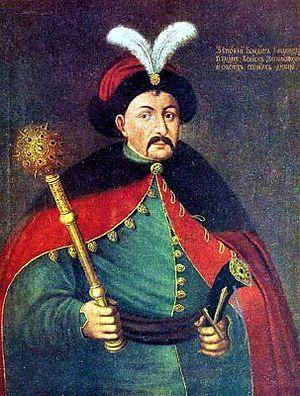
Bohdan Khmelnytsky du clan Abdank, plus connu en français sous la translittération de Bogdan Khmelnitski, né le 27 décembre 1595, mort le 27 juillet 1657, fut chef militaire et politique des Cosaques d'Ukraine.